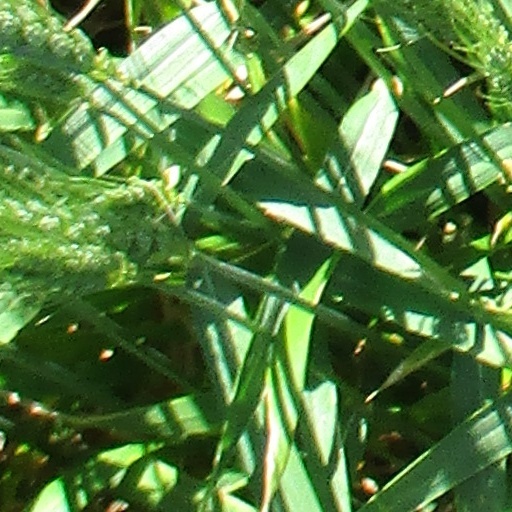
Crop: wheat